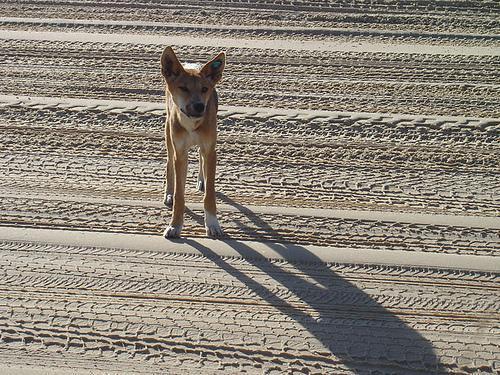
dingo